Case Keenum

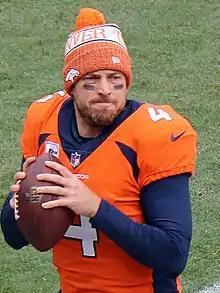
Keenum in 2018

On March 14, 2018, Keenum signed a two-year, $36 million contract with the Denver Broncos. The signing reunited him with head coach Vance Joseph, who was the defensive backs coach during Keenum's first stint with the Texans, as well as senior personnel advisor Gary Kubiak, who was the Texans' head coach.